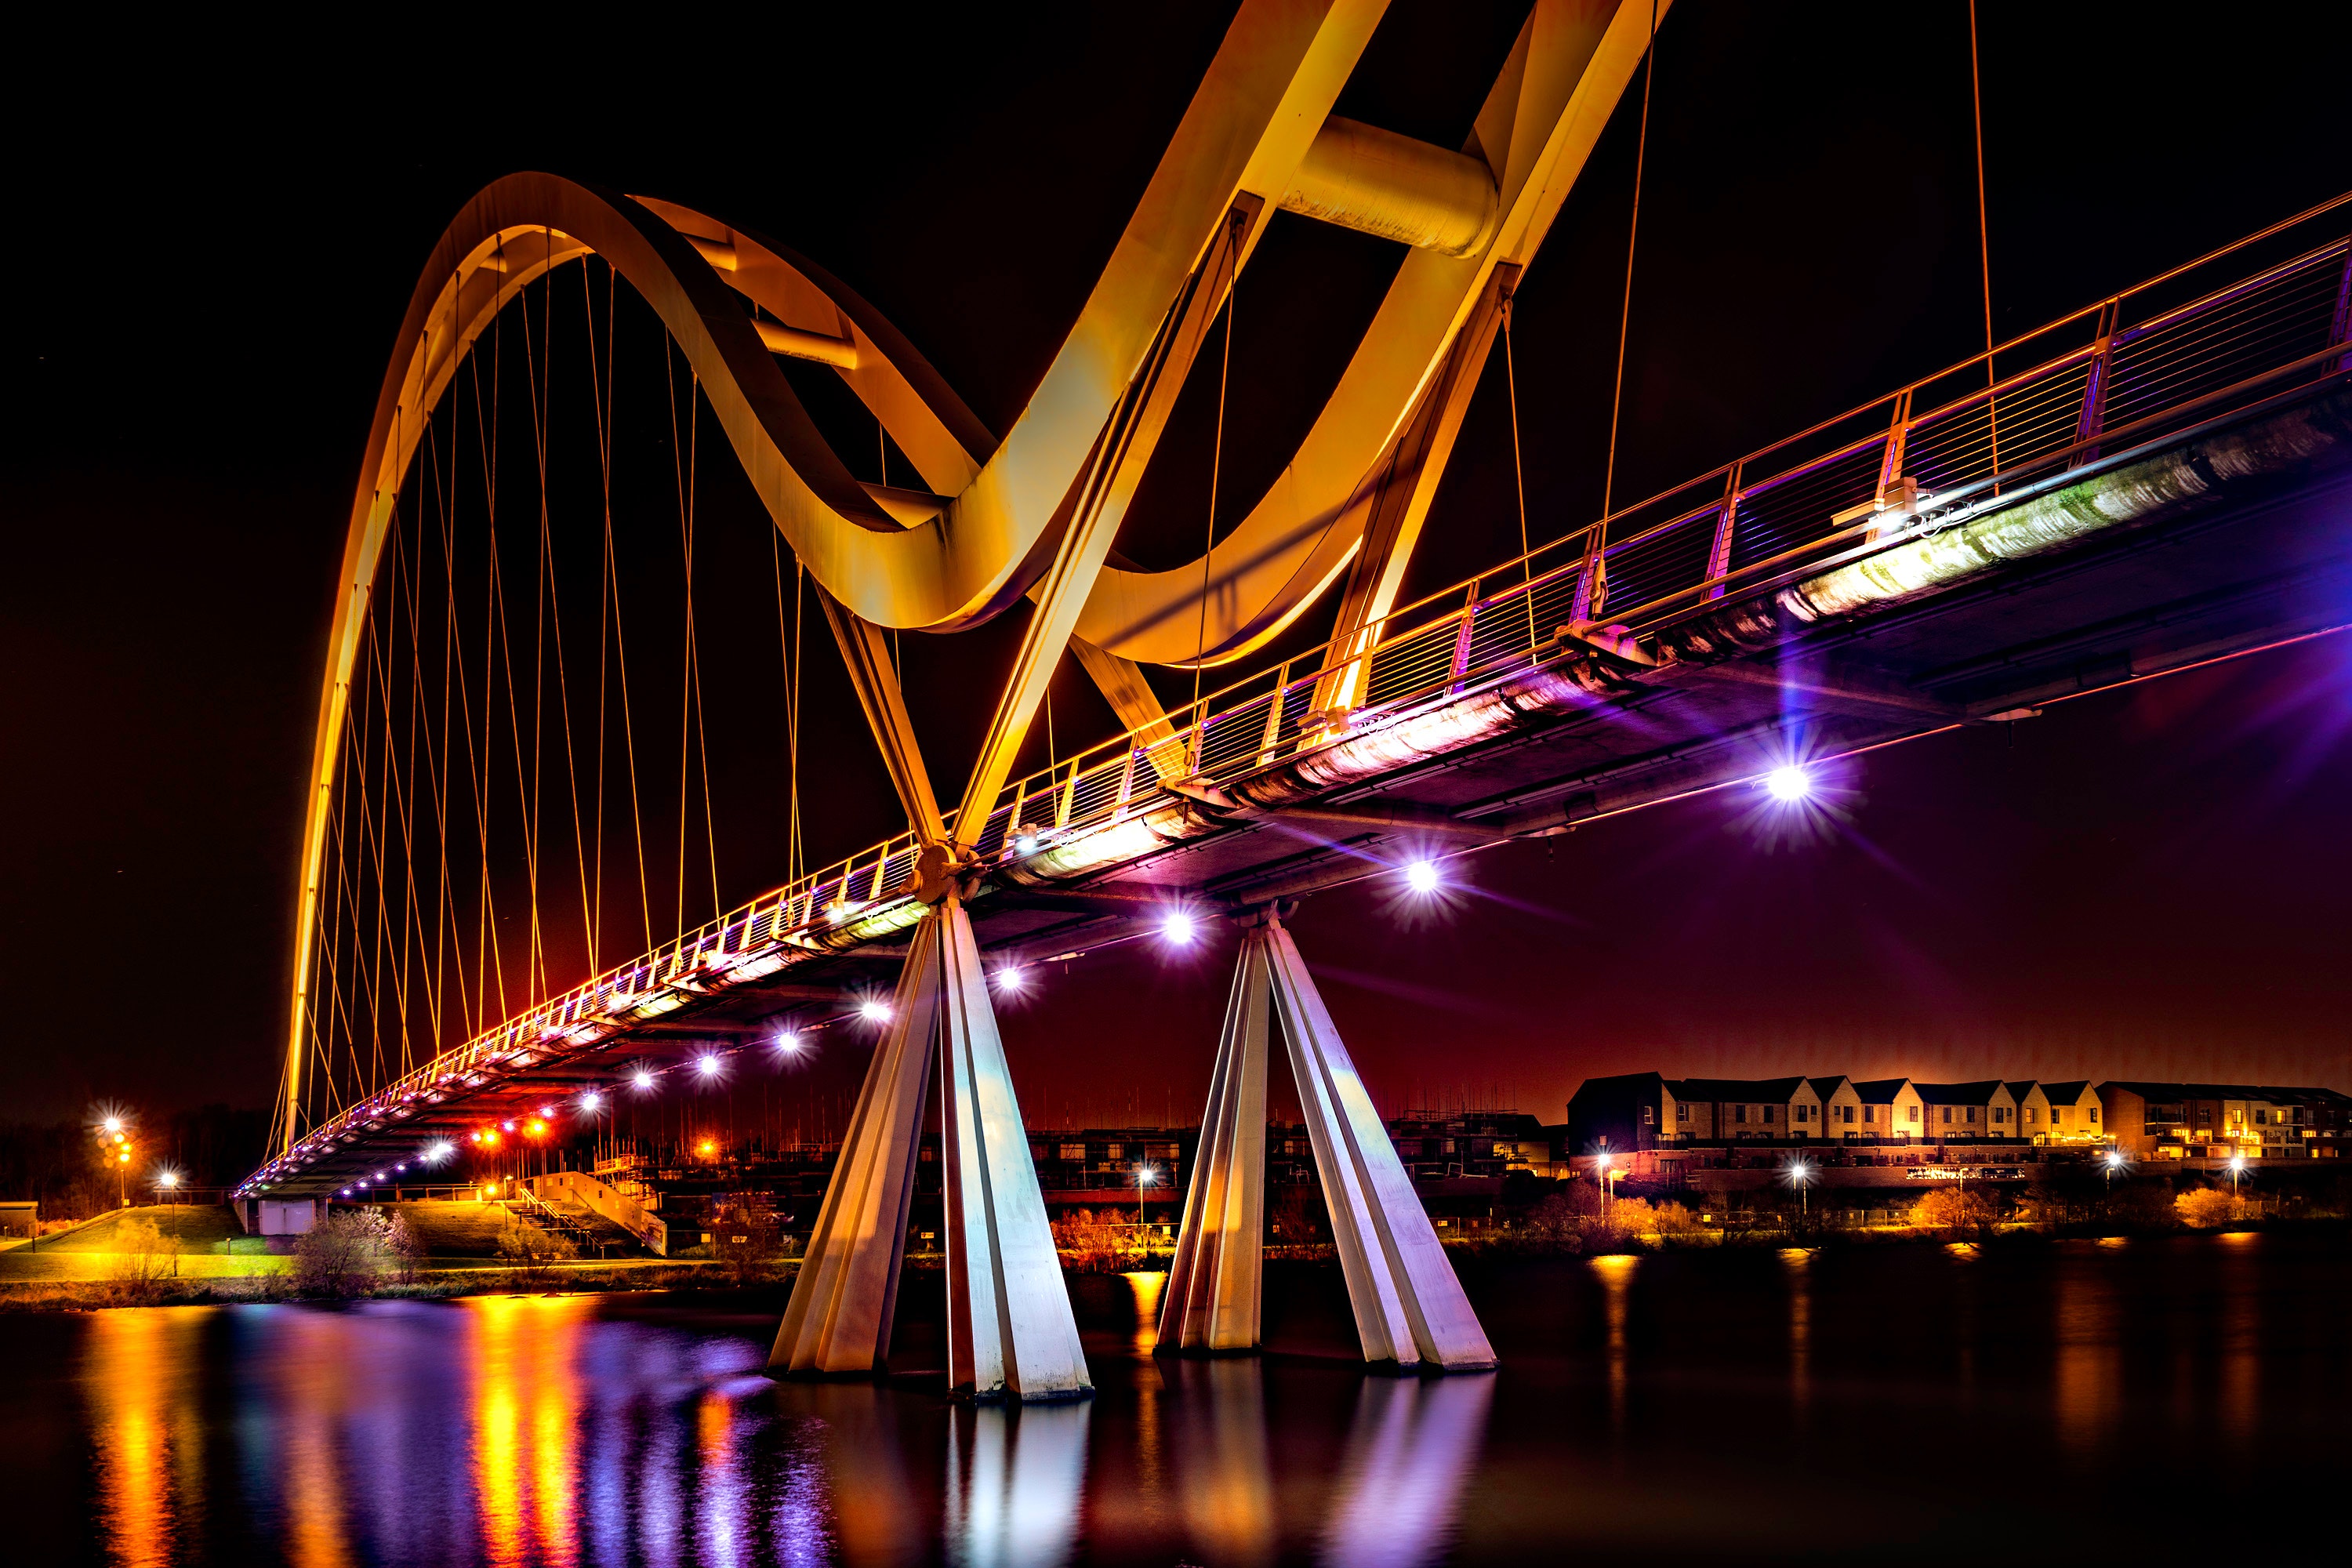
cable stayed bridge, bridge, night, landmark, suspension bridge, reflection, metropolitan area, light, water, extradosed bridge, tied arch bridge, lighting, urban area, sky, architecture, fixed link, city, skyway, metropolis, nonbuilding structure, cityscape, river, overpass, midnight, beam bridge, cantilever bridge, tourist attraction, downtown, evening, street light